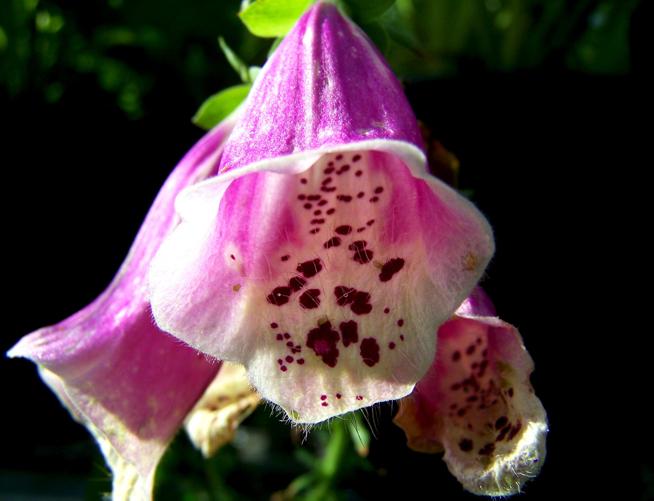
Label: foxglove